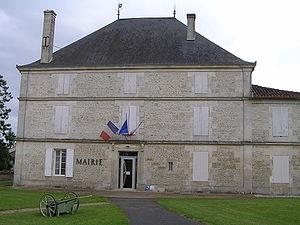
mairie de Hiersac